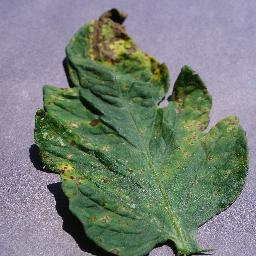
Label: Tomato___Septoria_leaf_spot